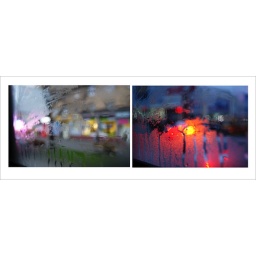
under glass &amp;amp; water